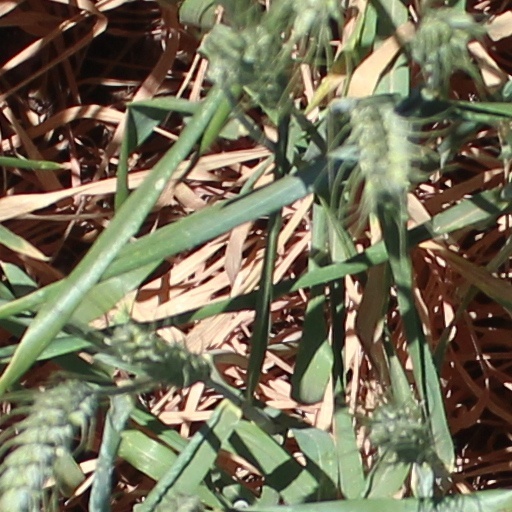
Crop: wheat